United States v. Google LLC (2023)

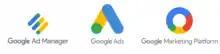

Beginning in the 2000s, Google gradually increased its presence in the adtech market, with the company acquiring DoubleClick, Invite Media, and AdMeld. The acquisition of DoubleClick received criticism from privacy groups including the Electronic Privacy Information Center (EPIC), who petitioned the Federal Trade Commission (FTC) to scrutinize the deal. The FTC ultimately approved the $3.1 billion acquisition of DoubleClick in December 2007.